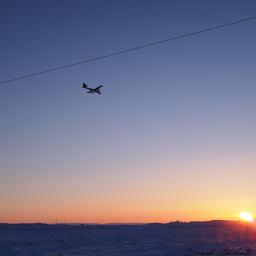
A large airplane flying in a blue sky over a hillside.
A plane is flying over a snowy field.
an airplane is flying across a setting sun
an airplane flying into the sunset, over water.
The airplane flies through the air at sunset.